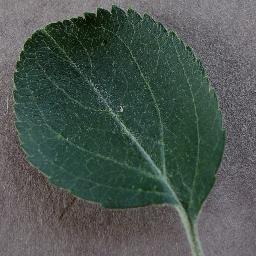
Label: Apple___healthy